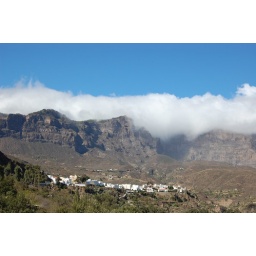
In the mountains near St Lucia, Gran Canaria low cloud drifts over the mountain tops.